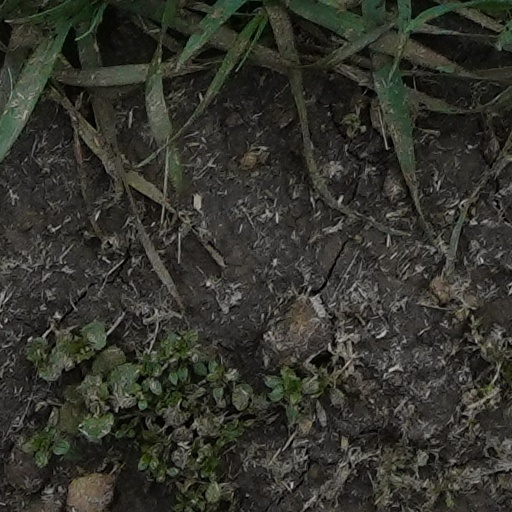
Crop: wheat